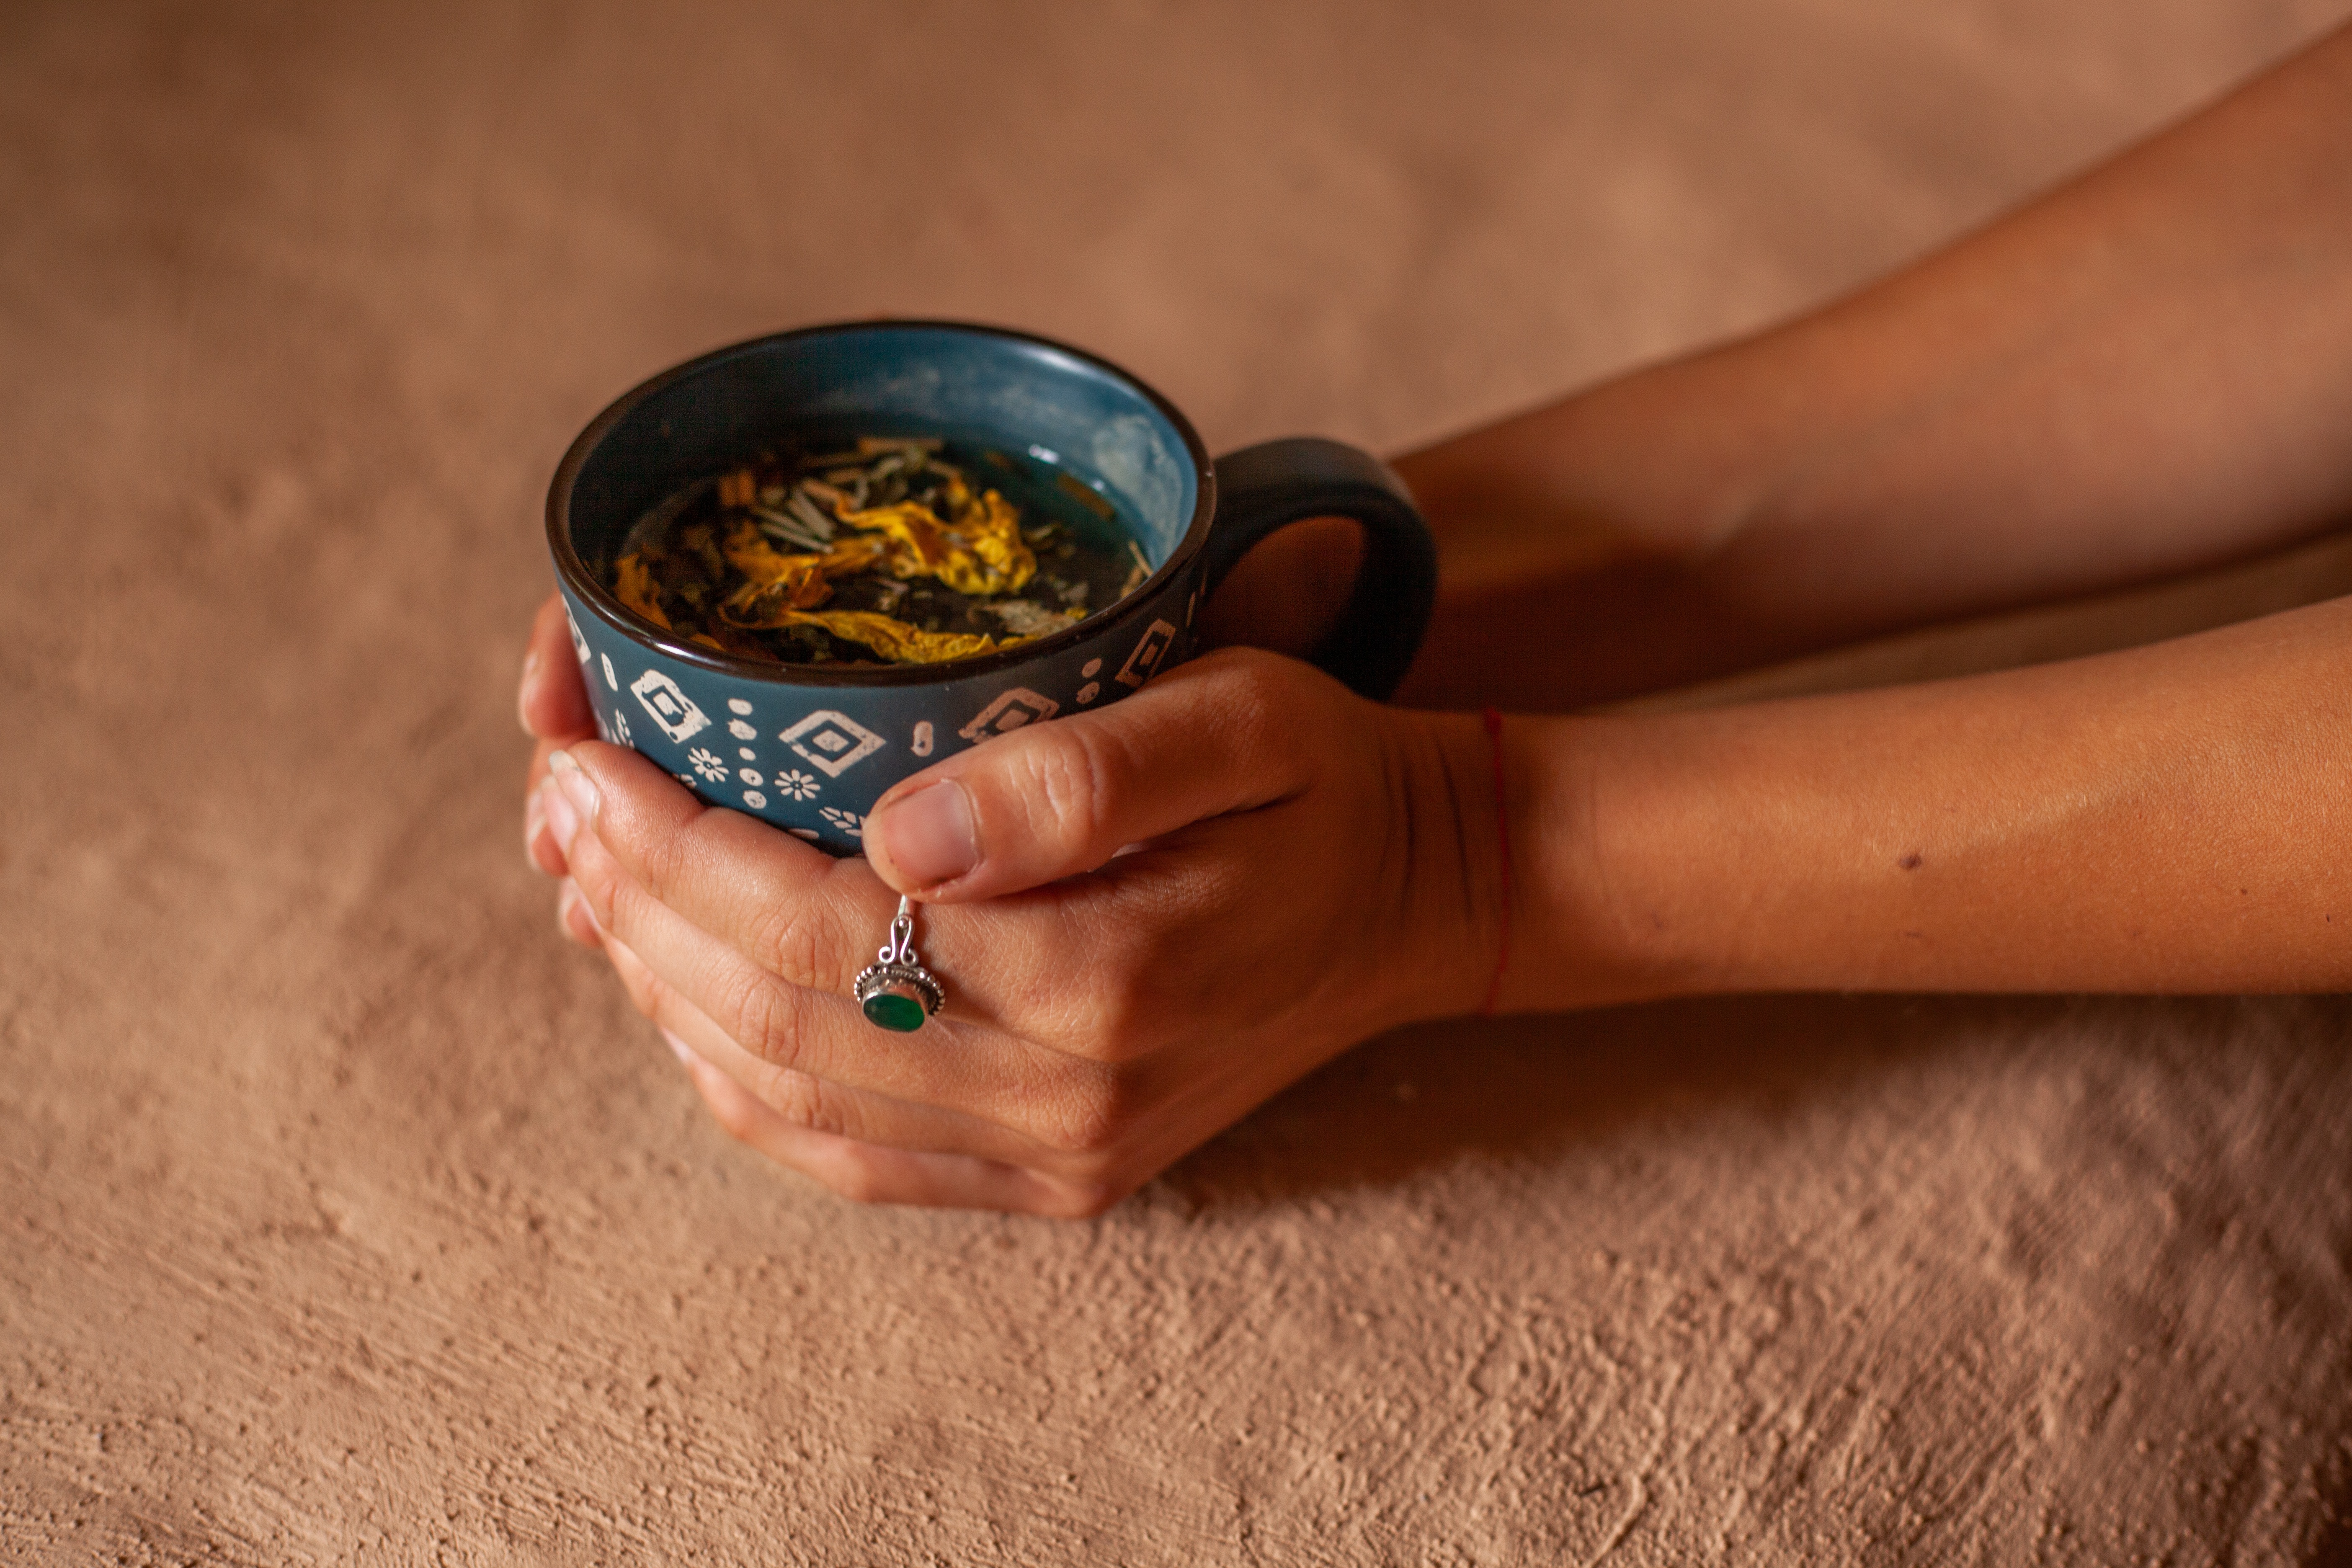
tea, tableware, food, hand, drinkware, cup, ingredient, gesture, finger, serveware, cuisine, drink, wood, nail, dish, jewellery, wrist, electric blue, bowl, thumb, mixture, fashion accessory, metal, spoon, bangle, recipe, soil, recreation, body jewelry, circle, glass, pattern, snack, still life photography, dessert, bracelet, cutlery